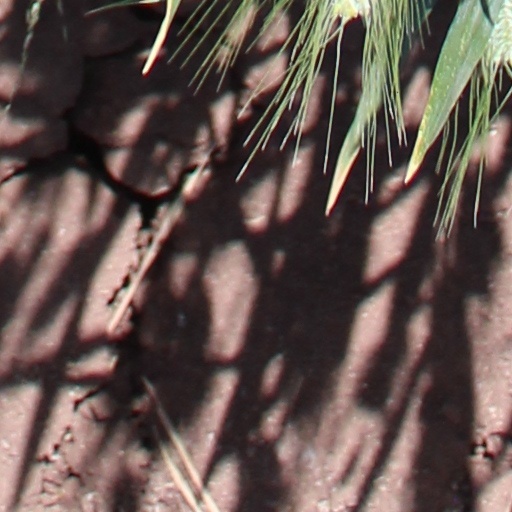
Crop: wheat